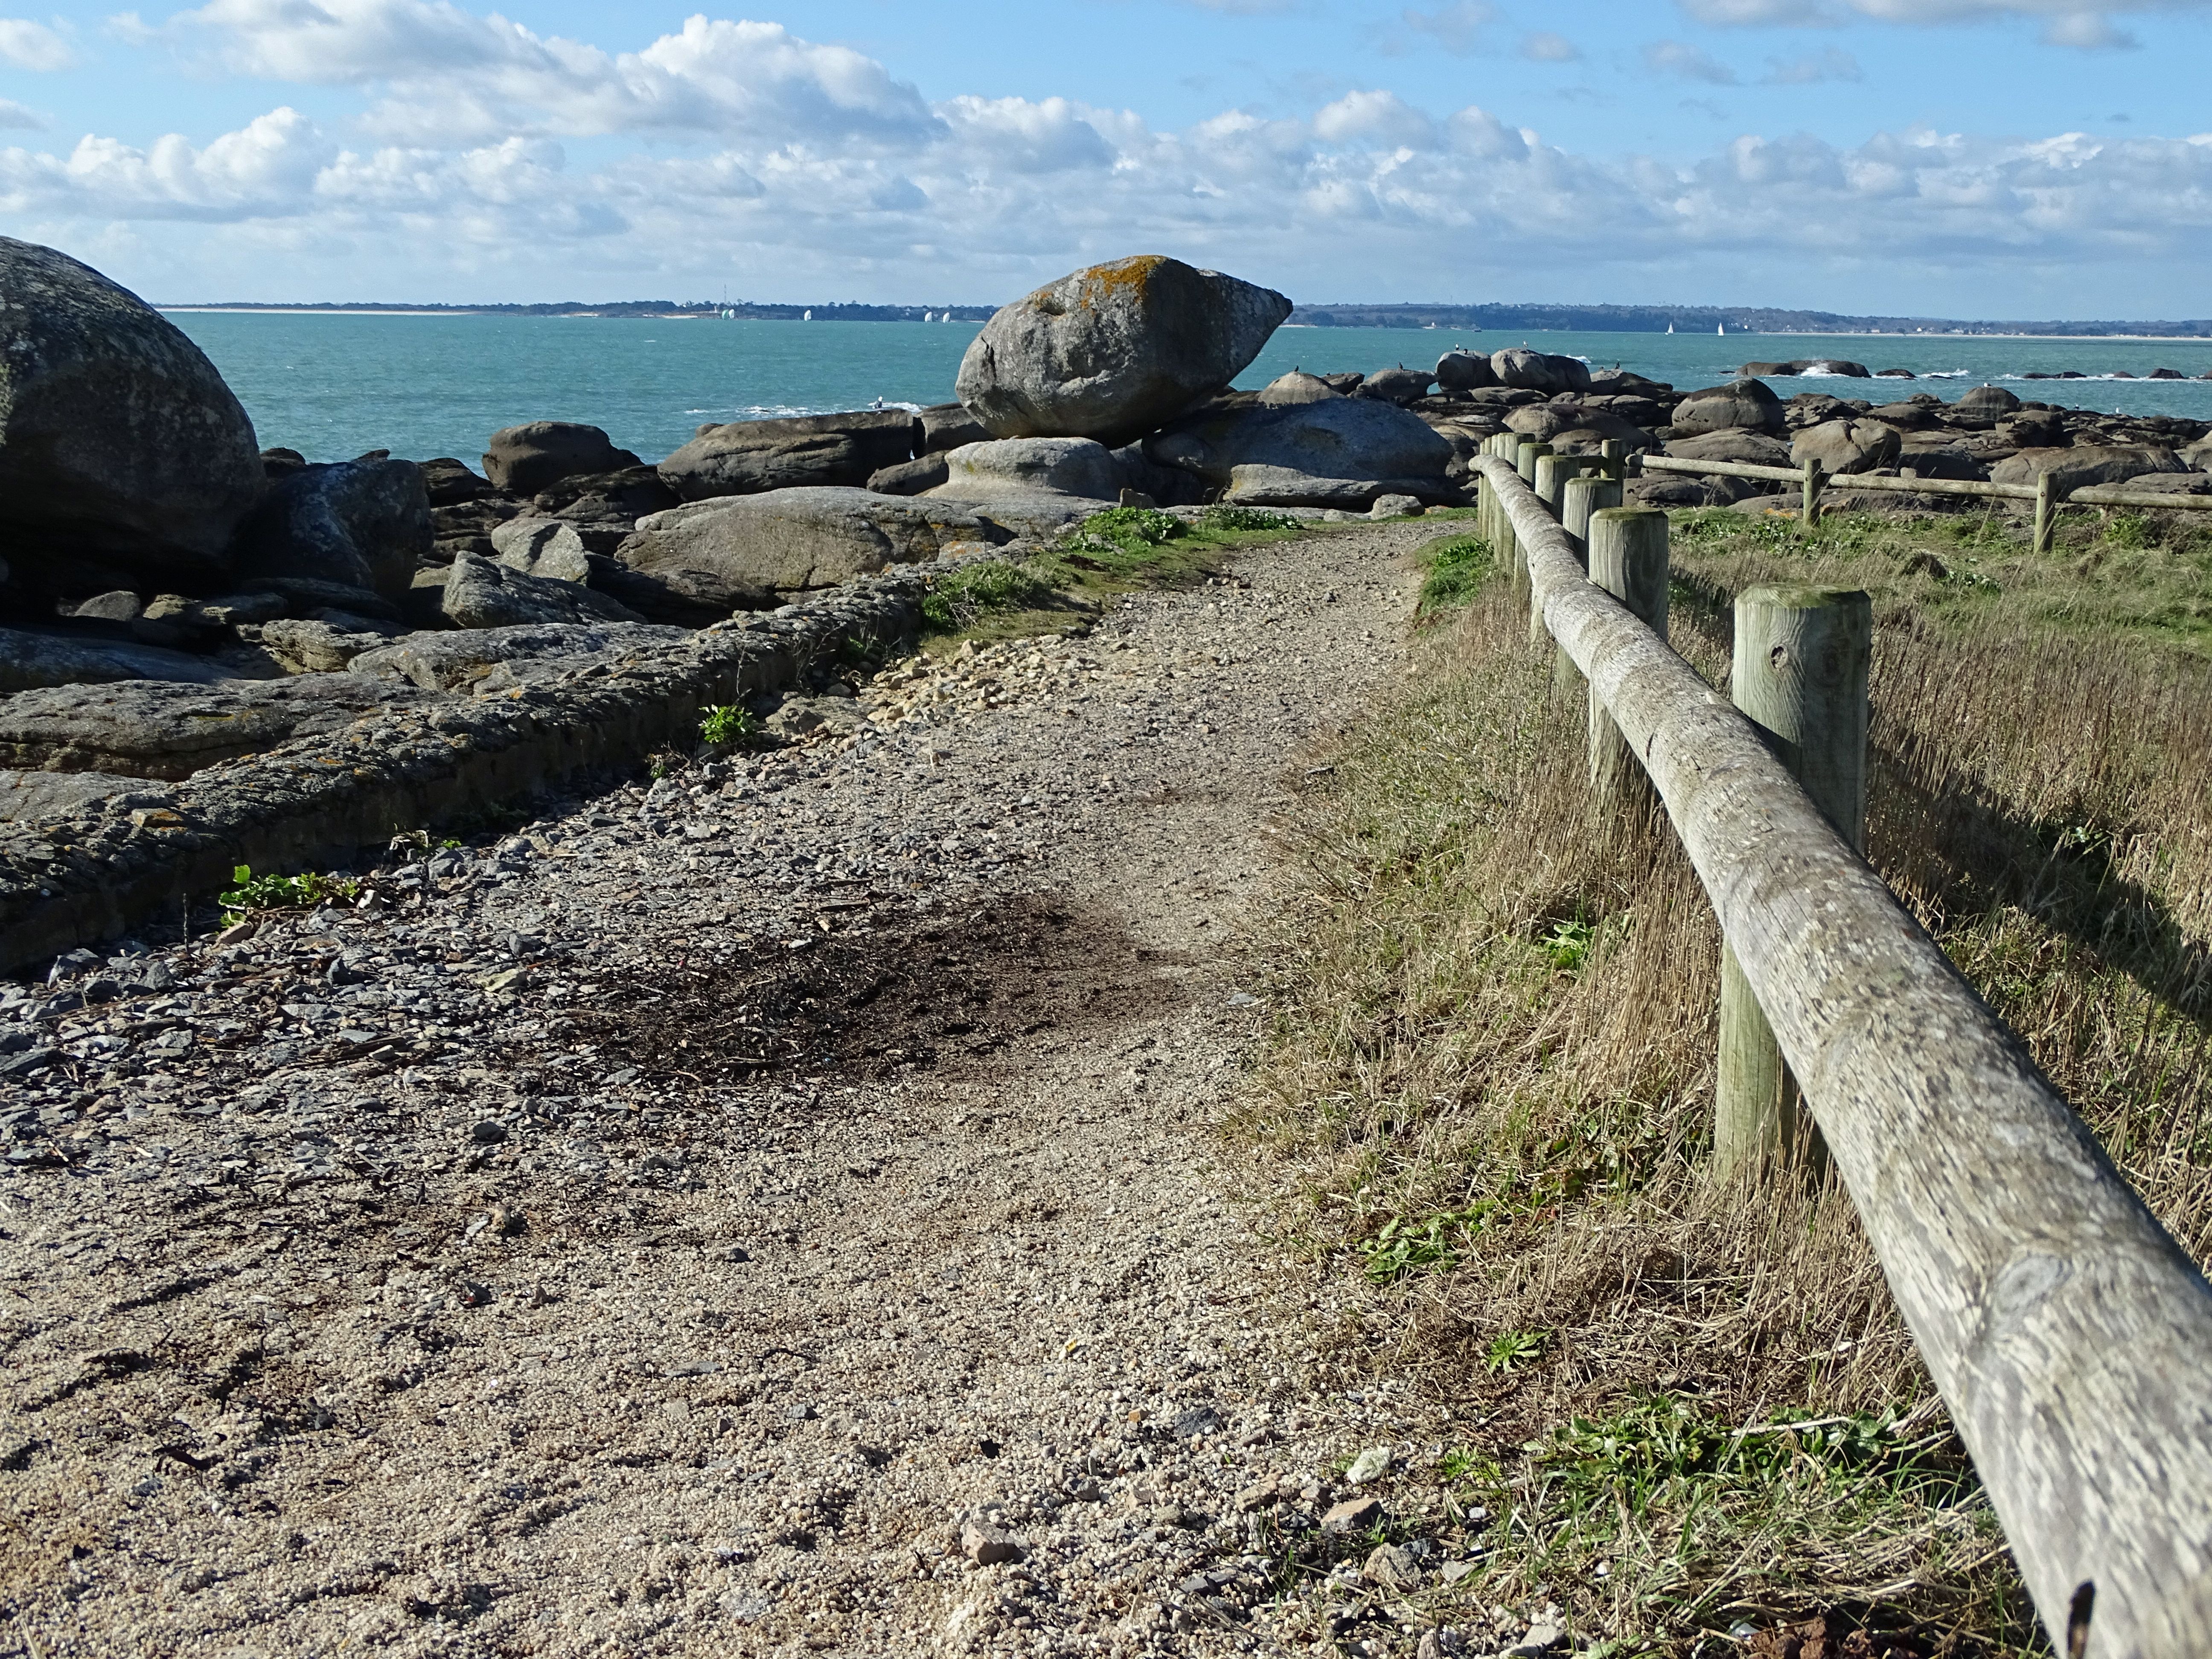
Coastal Landscape With Huge Rocks
The image shows a coastal view featuring a gravel path parallel to a wooden fence and grass. Huge boulders line the shore with a calm sea stretching to the horizon. A distant coast is visible, with hills beyond. The sky is clear blue with scattered white clouds. There are also some birds perched on the rocks and small boats in the sea.
Establishing shot. The image captures a coastal view under a clear blue sky, creating a calm and natural atmosphere for the image. The blue colors of the sky, combined with the green and earthy colors of the grass, create a contemplative mood.
Labels: Gravel, Road, Slate, Handrail, Outdoors, Nature, Sea, Water, Wood, Ground, Path, Shoreline, Rock, Rubble, Coast, Scenery, Promontory, Beach, Walkway, Archaeology, hills, sky, boat, bird, grass, Wooden Fence
Camera: SONY DSC-HX400V
Aperture: F3.5
Exposure: 1/1000 sec
ISO: 80
Focal length: 8.6 mm